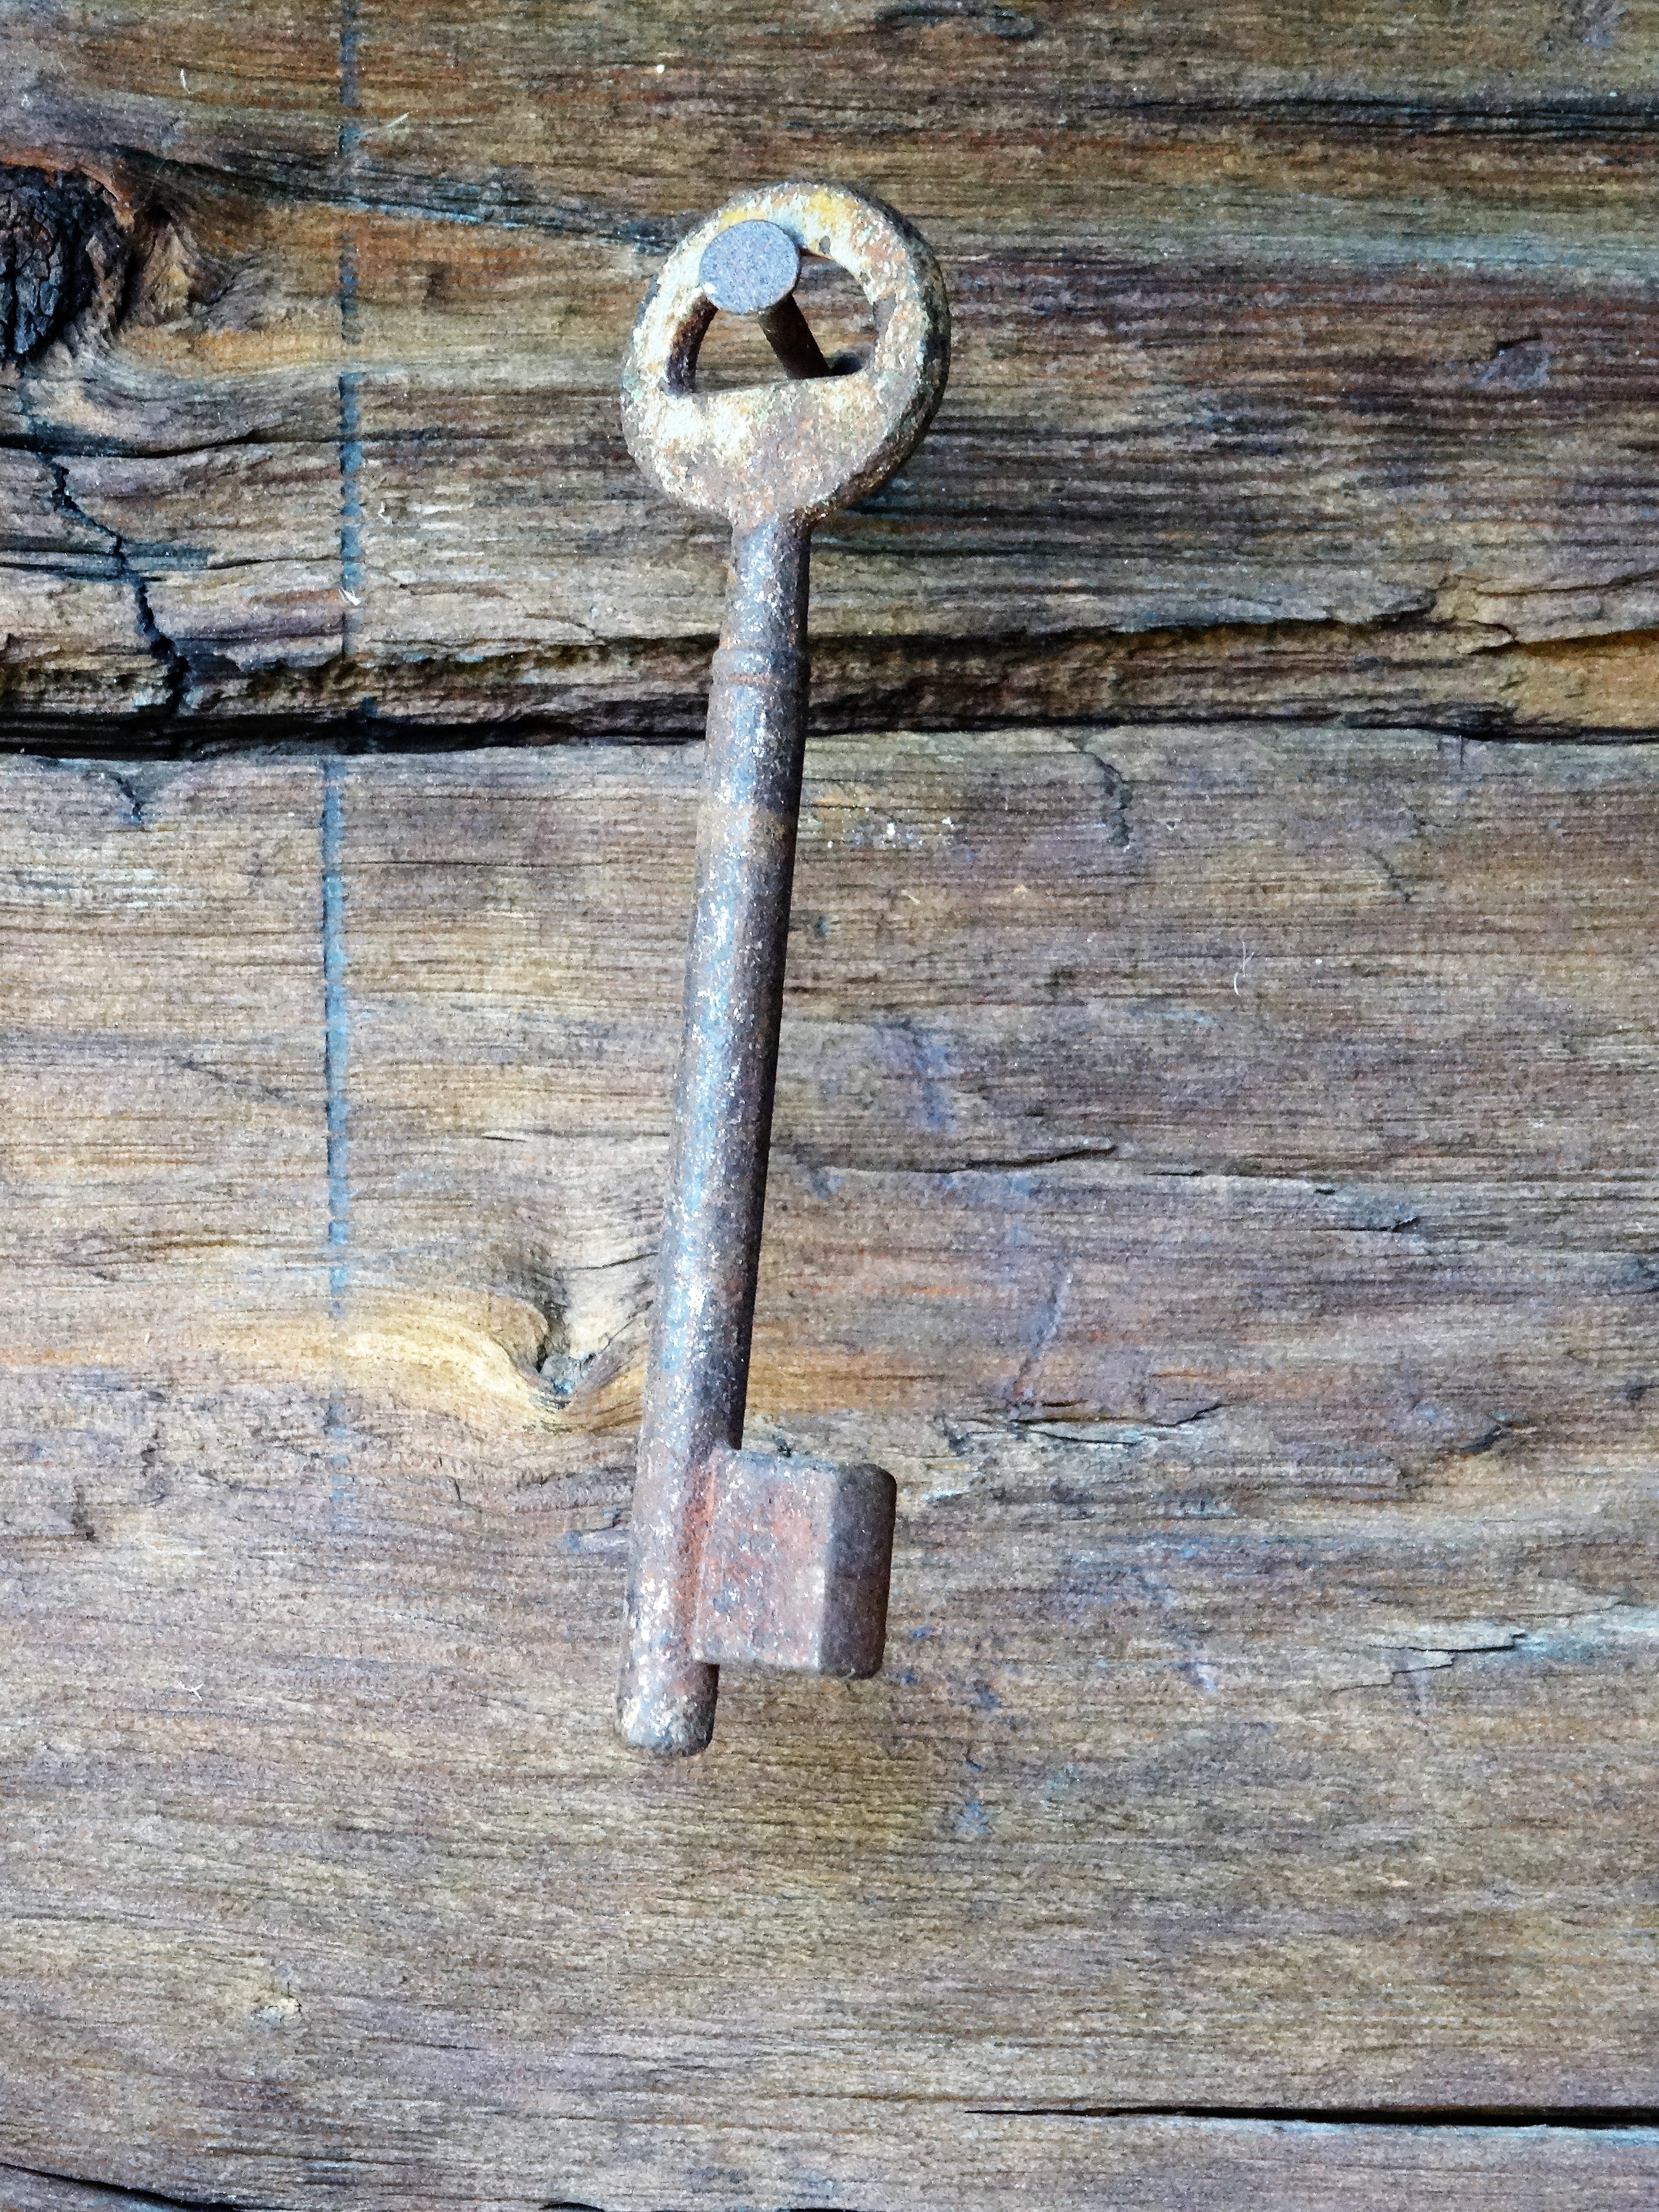
wood, old, key, metal, nail, iron, stainless, wooden wall